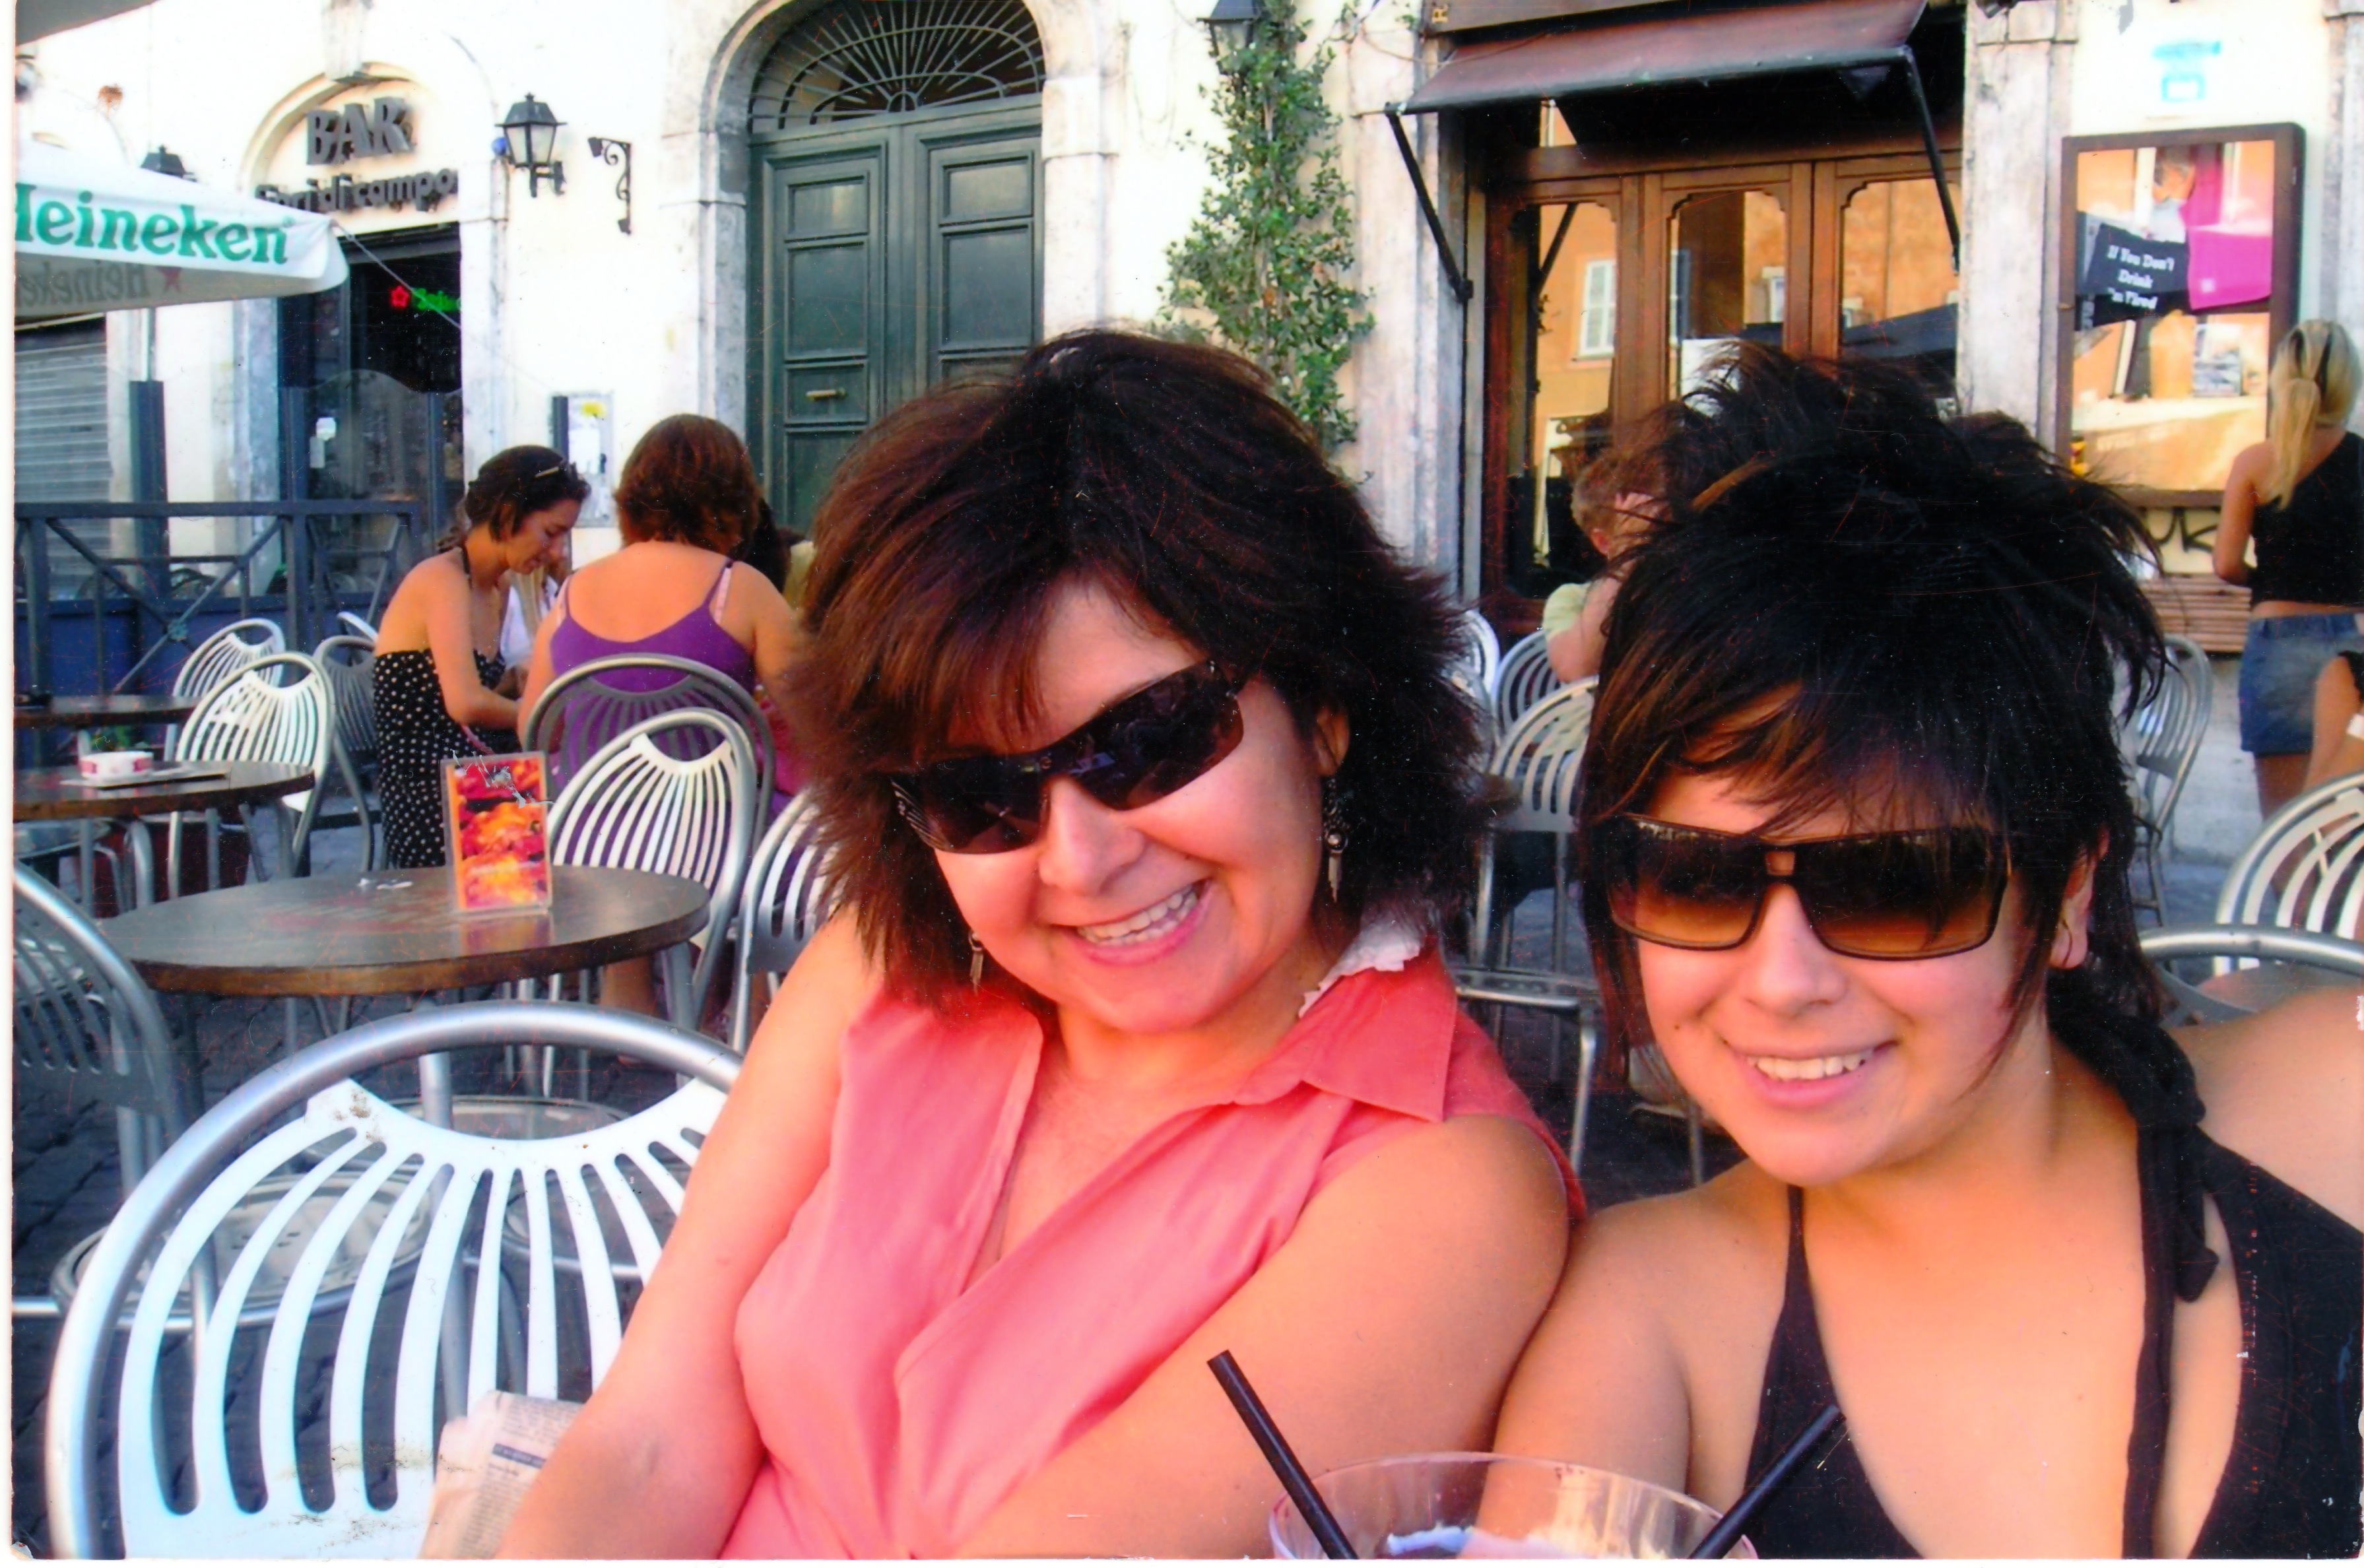
girl, vacation, smile, product, fun, sunglasses, glasses, eyewear, vision care, socialite